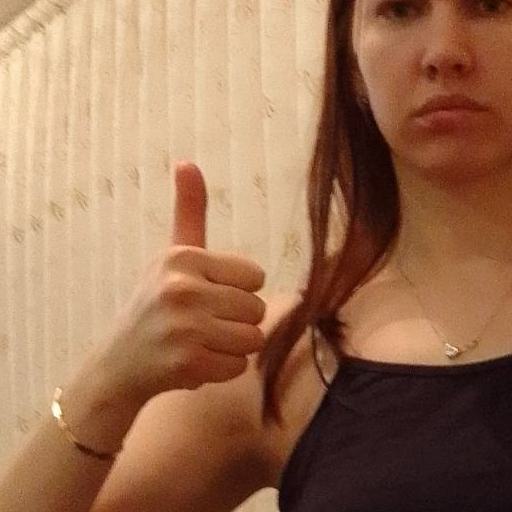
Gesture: like